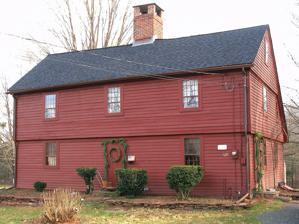
Building: Ezekiel Kelsey House
Country: United States of America
Year built: 1750
Historic house in Connecticut, United States United States historic place Ezekiel Kelsey House U.S. National Register of Historic Places Show map of Connecticut Show map of the United States Location 429 Beckley Road Berlin , Connecticut Coordinates 41°37′38″N 72°43′25″W / 41.62722°N 72.72361°W / 41.62722; -72.72361 Area 15 acres (6.1 ha) Built 1750 Architect Ezekiel Kelsey Architectural style Georgian NRHP reference No. 77001410 Added to NRHP September 16, 1977 The Ezekiel Kelsey House is a historic house at 429 Beckley Road in Berlin , Connecticut .  Built about 1760, it is a well-preserved example of a saltbox colonial residence.  It was listed on the National Register of Historic Places in 1977. Description and history The Ezekiel Kelsey House is located in a rural suburban setting in eastern Berlin, on the east side of Beckley Road north of Connecticut Route 9 .  It is a 2 + 1 ⁄ 2 -story wood-frame structure, three large bays wide, with a large central chimney and a centered entry.  It is one room deep, with a leanto section added to the rear, giving the house a saltbox appearance.  The second story overhangs the first by several inches on three sides.  The interior follows a typical center chimney plan, with parlor spaces on either side of the chimney, and the kitchen behind it.  The left parlor is the finest room, with period wood paneling, cased timber framing, and carved trim elements.  Paneling also appears in the other parlor and the kitchen; the latter room also has period cabinetry.  A great deal of the house hardware is original, but some is old (period) replacement hardware salvaged from other buildings for restoration. The house was probably built c. 1760 by Ezekiel Kelsey, who was the sixth of eleven children born to John Kelsey and Mary Buck.  Ezekiel was born in Wethersfield in 1713 and died in 1795. The house may have been built by Ezekiel for his son Asahel, to whom he gave it in 1768.  The house is more stylistically similar to houses built earlier in the 18th century in Connecticut than it is to many of its contemporaries. The home of Ezekiel Kelsey's nephew Enoch also survives in Newington . See also Connecticut portal National Register of Historic Places listings in Hartford County, Connecticut References